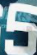
Number: 5